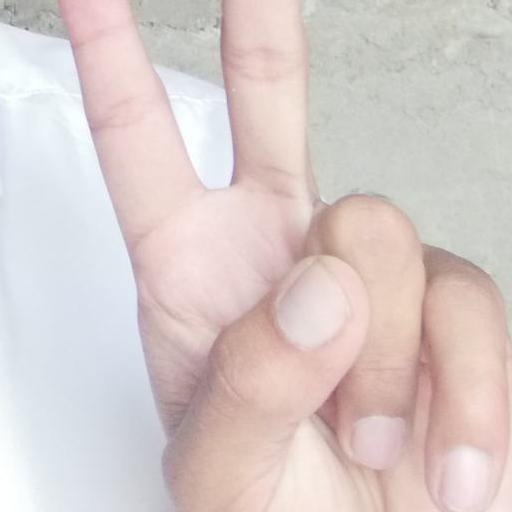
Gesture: peace